The Art of Fielding

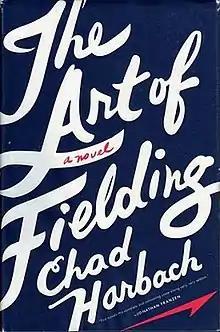

The Art of Fielding is a 2011 novel by American author Chad Harbach. It centers on the fortunes of shortstop Henry Skrimshander and his career playing college baseball with the fictional Westish College Harpooners. The novel was nominated for the Guardian First Book Award, and was featured on several year-end lists.